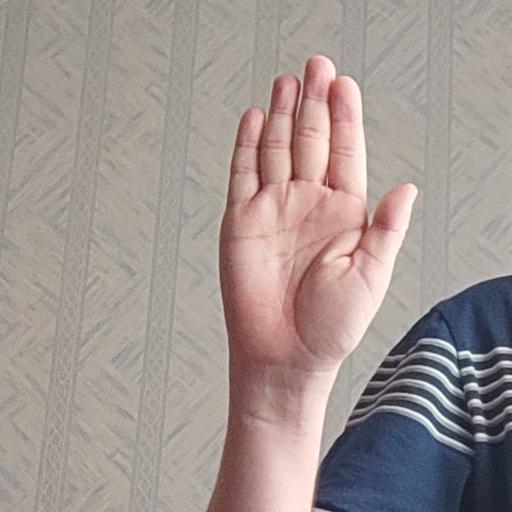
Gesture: stop